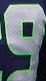
Number: 9